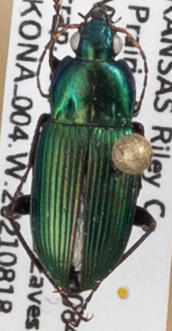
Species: Poecilus chalcites
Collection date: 2021-08-18
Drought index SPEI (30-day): -1.01
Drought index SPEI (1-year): -0.39
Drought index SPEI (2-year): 0.03